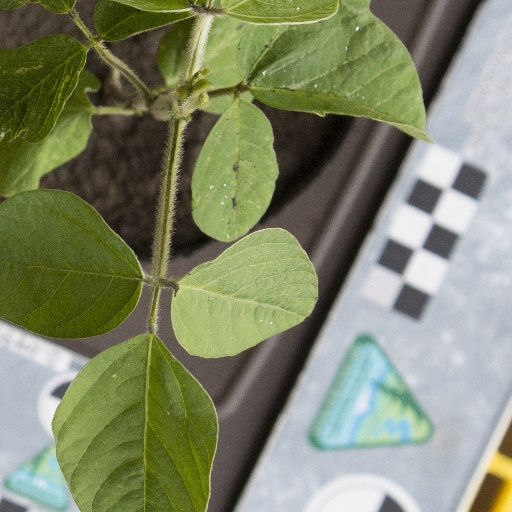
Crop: soybean